The King is the Best Mayor

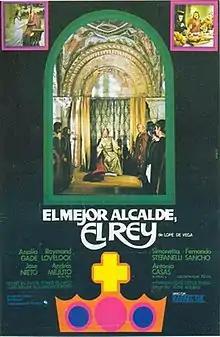
Theatrical film poster

The King is the Best Mayor (Italian: Il miglior sindaco, il re, Spanish: El mejor alcalde, el rey) is a 1974 Italian-Spanish historical drama film directed by Rafael Gil and starring Analía Gadé, Simonetta Stefanelli and Ray Lovelock.